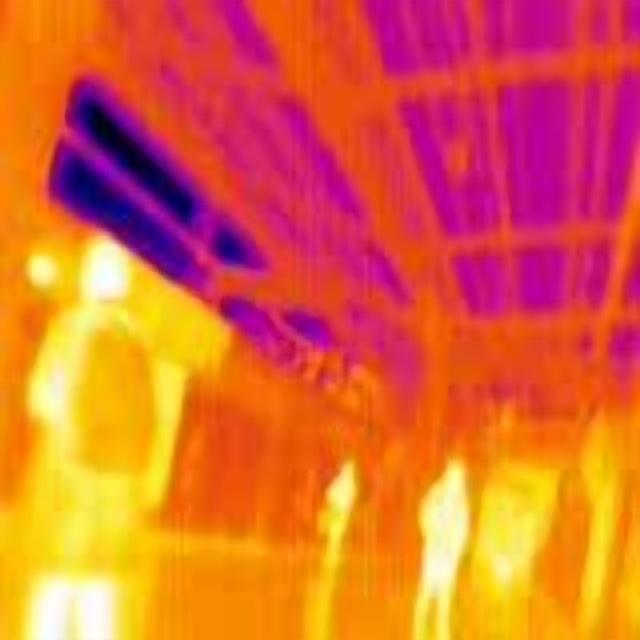
Detected objects:
label: person
label: person
label: person
label: person